Tummel Bridge

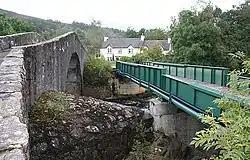
The bridge (left) in 2010, looking northeast

Tummel Bridge is a double arched hump-backed former military bridge crossing the River Tummel at Tummel Bridge, Perth & Kinross, Scotland. A Category A listed structure dating to 1730, it is now pedestrian-only. It stands immediately to the southeast of a modern road bridge, which carries the vehicular traffic of today's B846 road. Two worn milestones are at the northern end of the bridge.